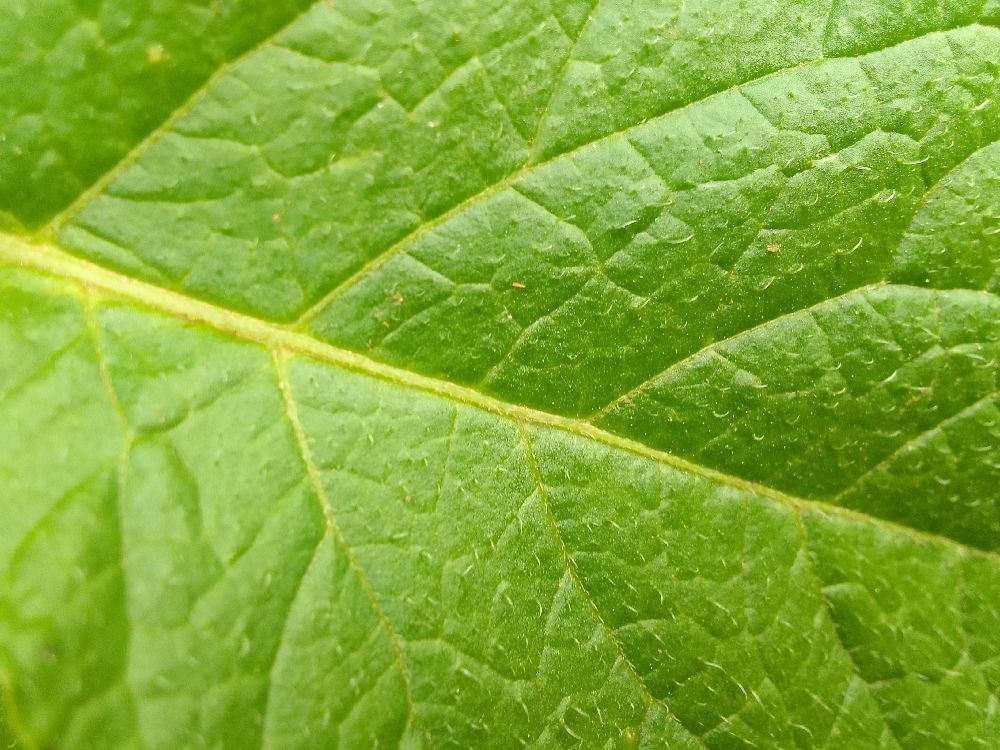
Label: Healthy